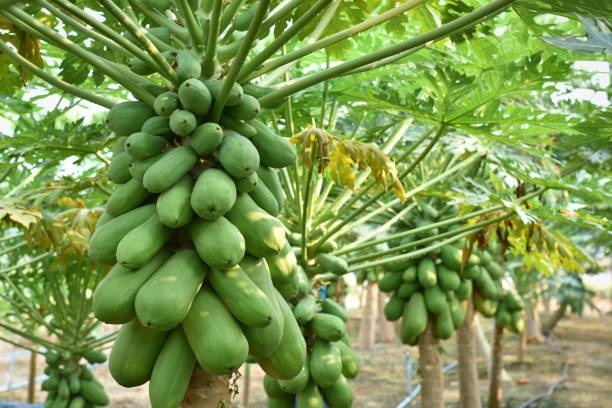
Label: banana